Jason Elam

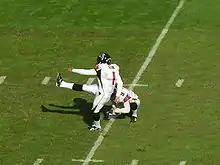
Elam kicks a PAT in a road game against the Oakland Raiders on November 2, 2008.

On March 21, 2008, the Atlanta Falcons signed Elam to a four-year, $9 million contract with $3.3 million guaranteed. Against the Detroit Lions, he split the uprights on both attempts, his first two in a Falcons uniform. Elam extended his streak of consecutive field goals to 17 and also notched his 38th field goal of 50-plus yards. Against Tampa Bay he made three field goals, all of Atlanta's points in the game.